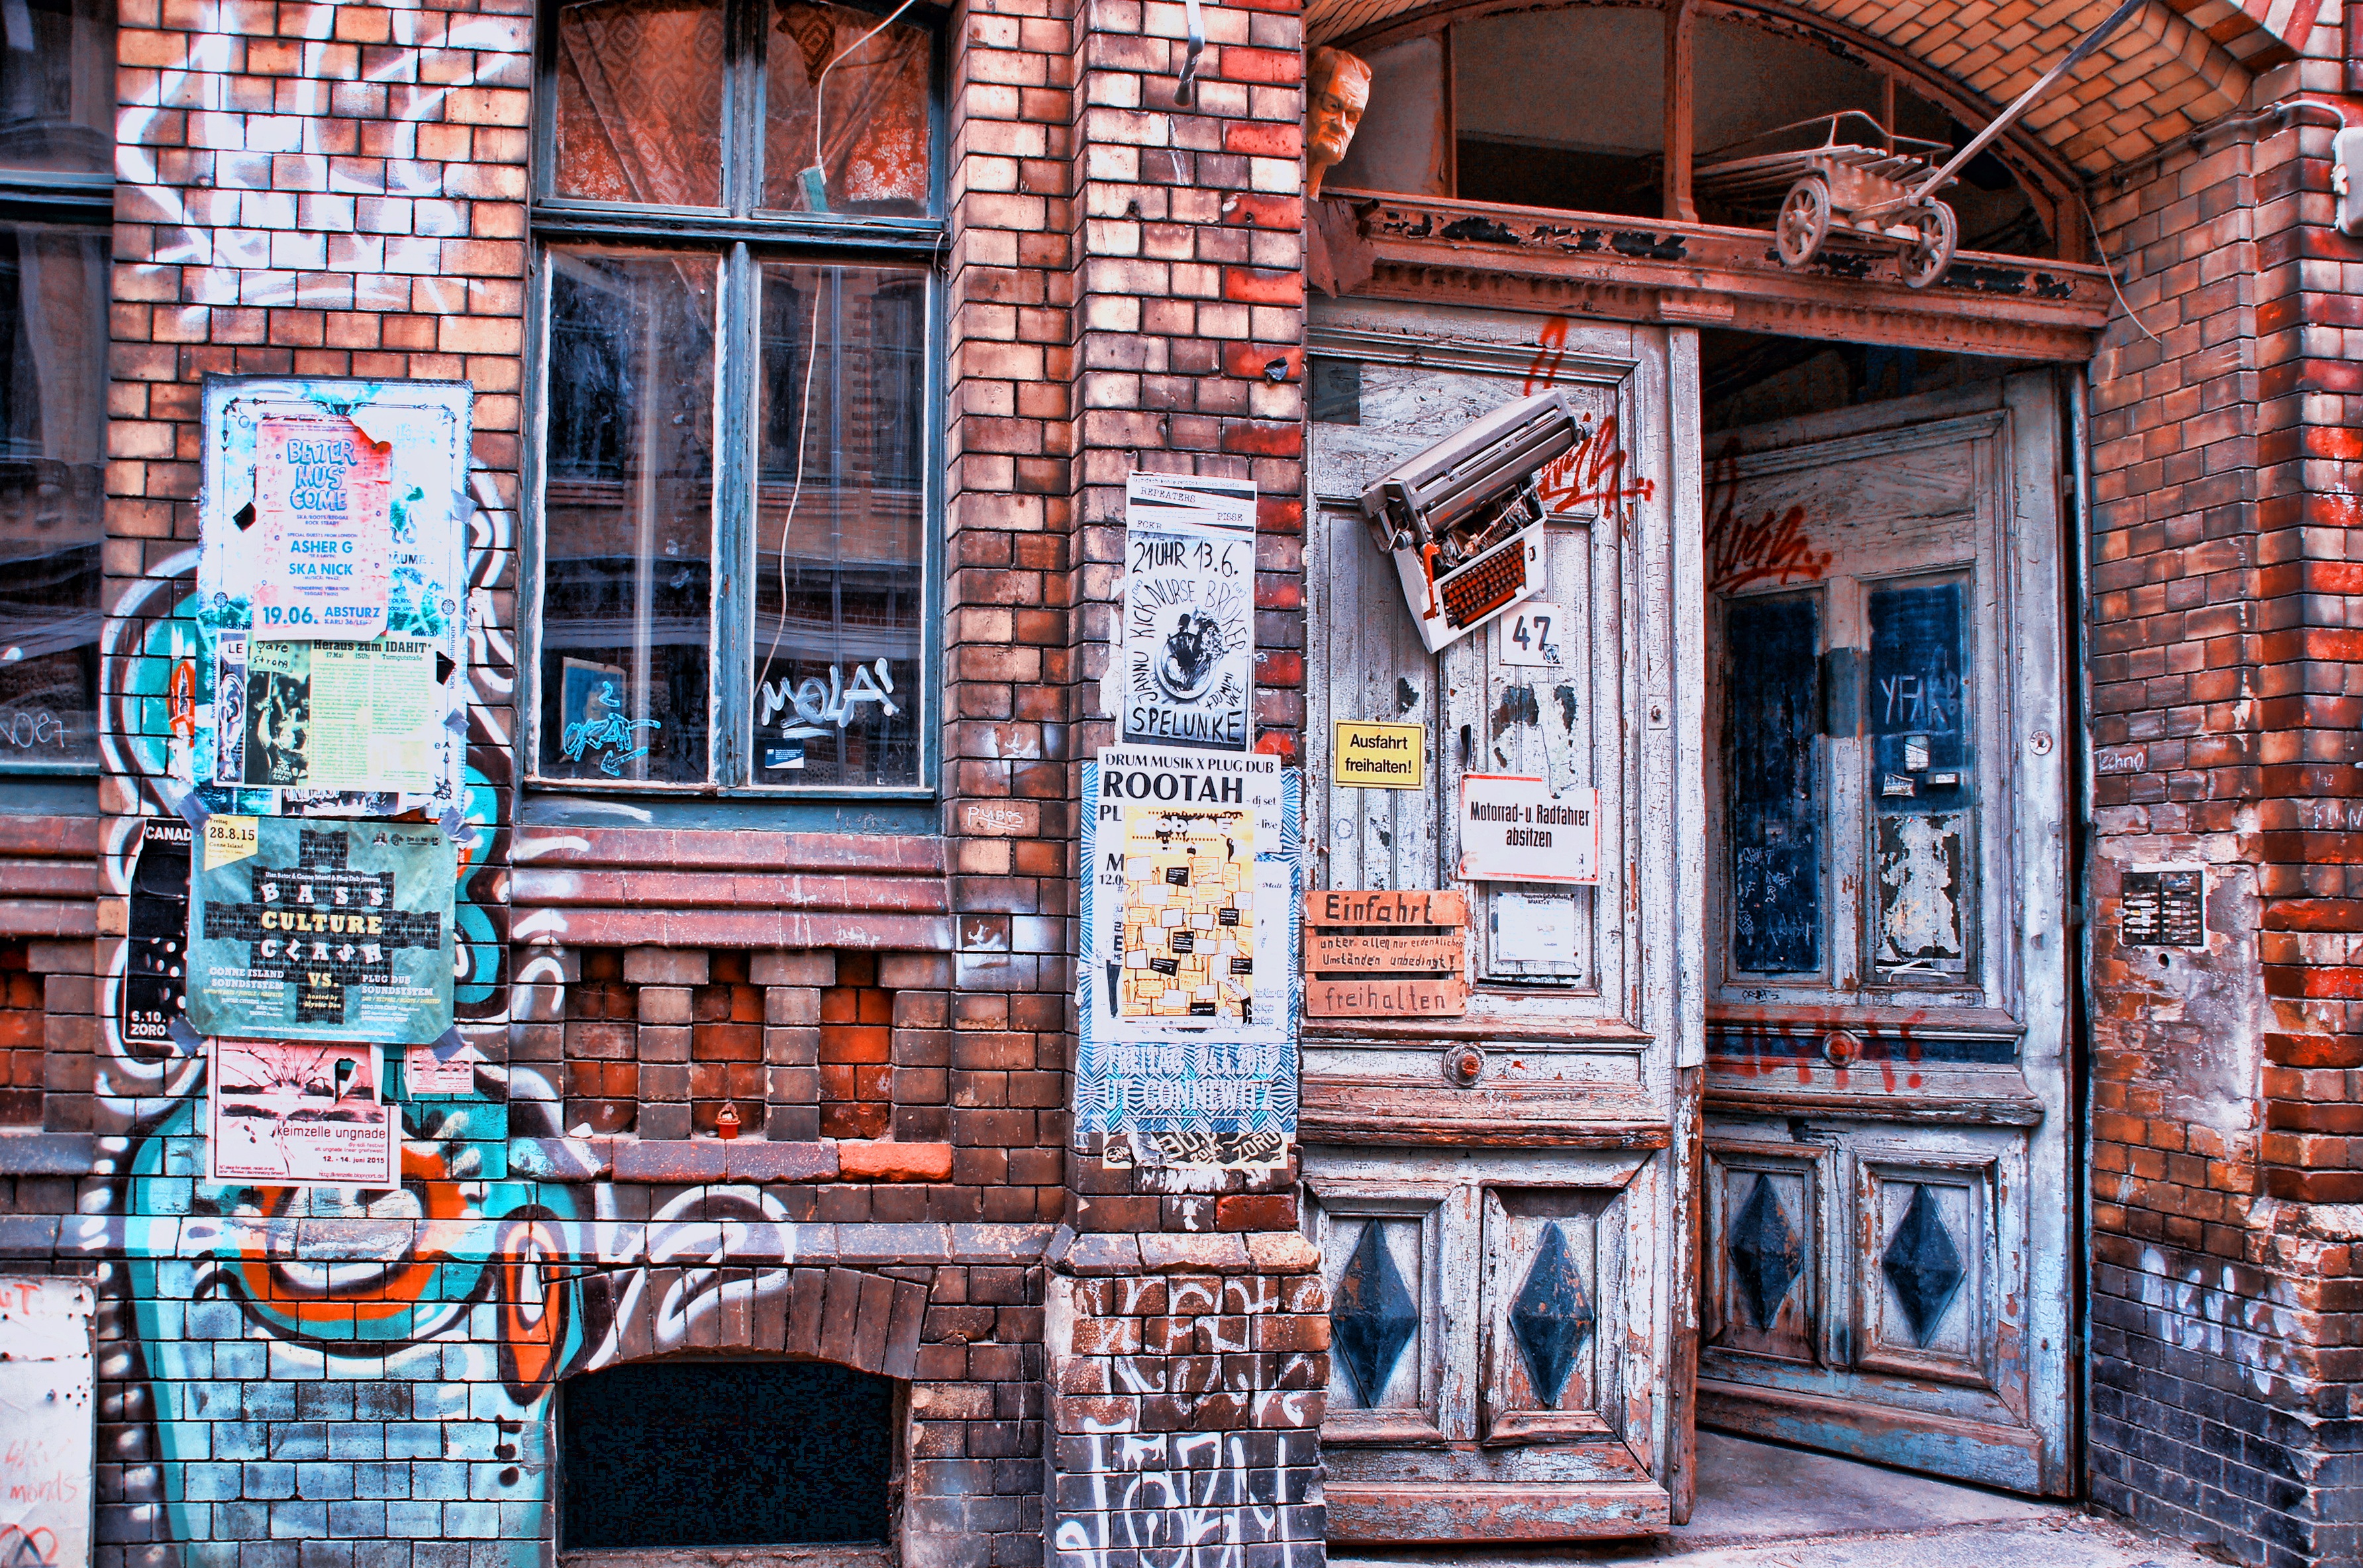
architecture, wood, road, street, wall, spray, facade, brick, graffiti, painting, art, leipzig, wall painting, sprayer, hauswand, urban area, plagwitz